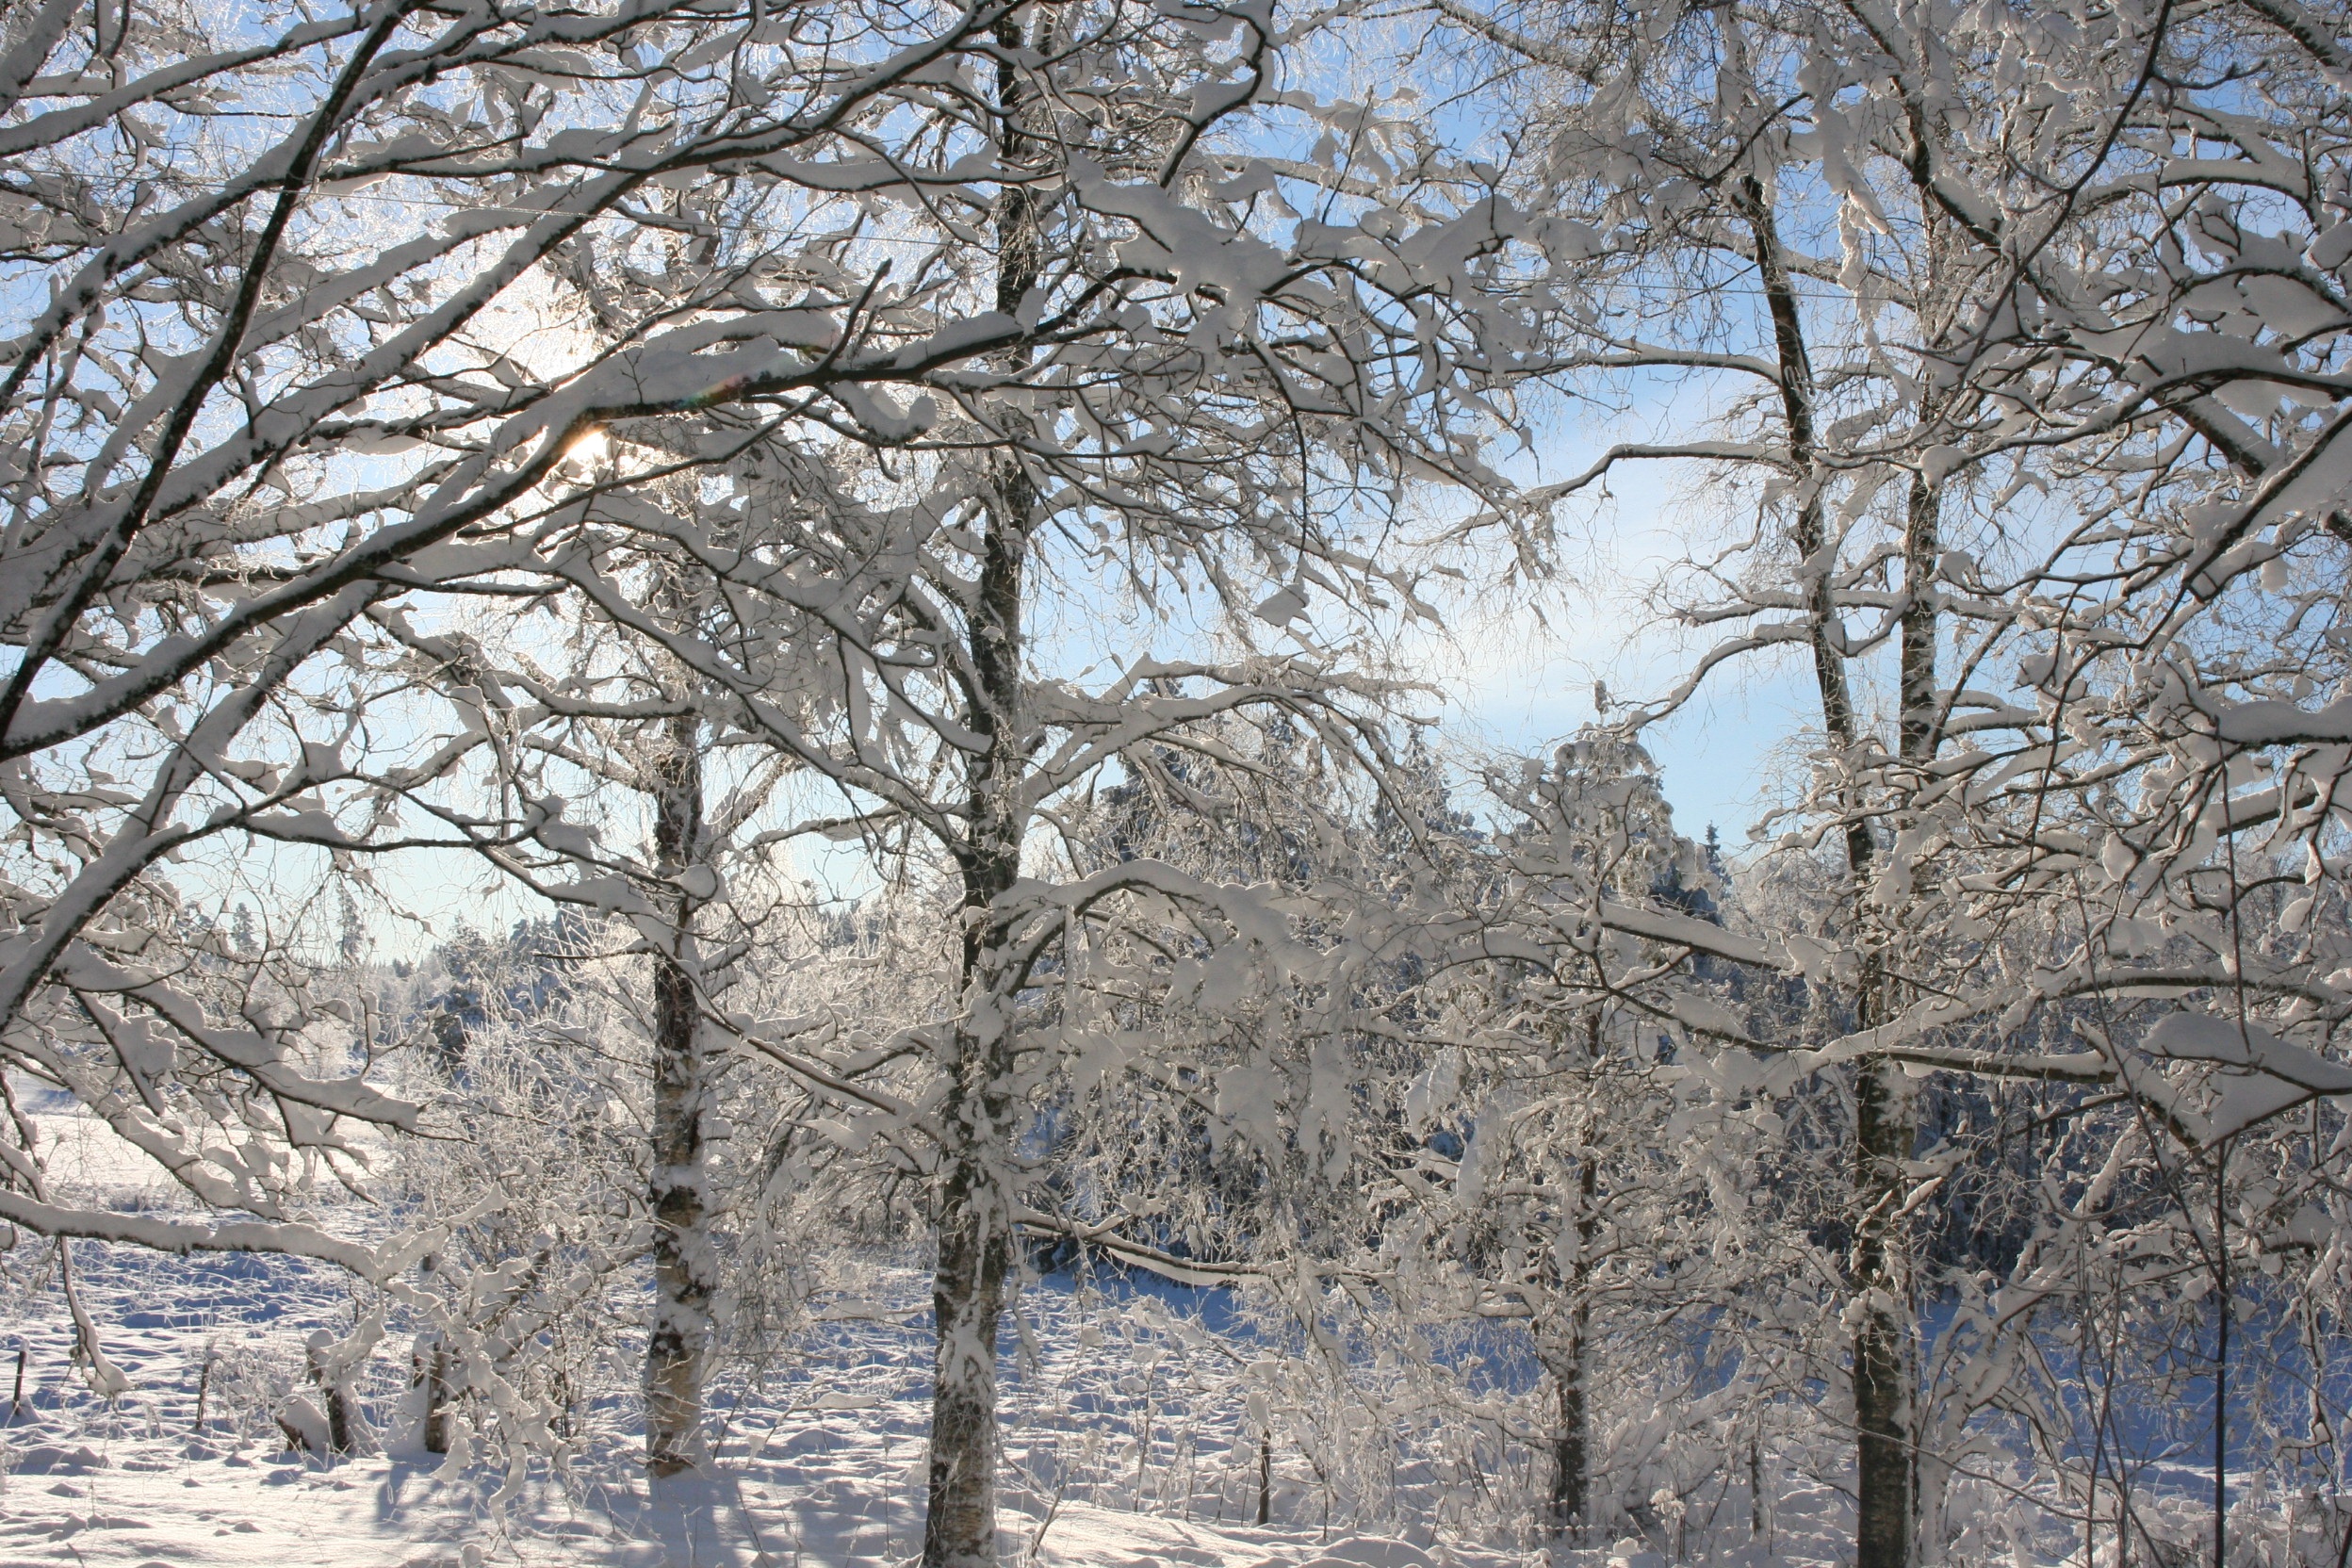
tree, branch, snow, winter, plant, flower, frost, spring, weather, season, woodland, freezing